French aircraft carrier Arromanches

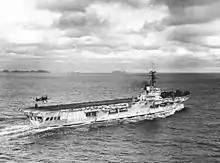
An F6F-5 landing on "Arromanches" in the Tonkin Gulf, 1953.

In August 1946 "Colossus" was loaned to France and renamed "Arromanches", after the French commune of the same name, which was the site of the British D-Day landings. In 1948, "Arromanches" participated in the First Indochina War for three months. She returned to France in 1949. In 1951, France purchased the ship. She was again deployed to Indochina in 1951–52, in 1952-53 and 1953–54.